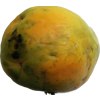
Label: papaya